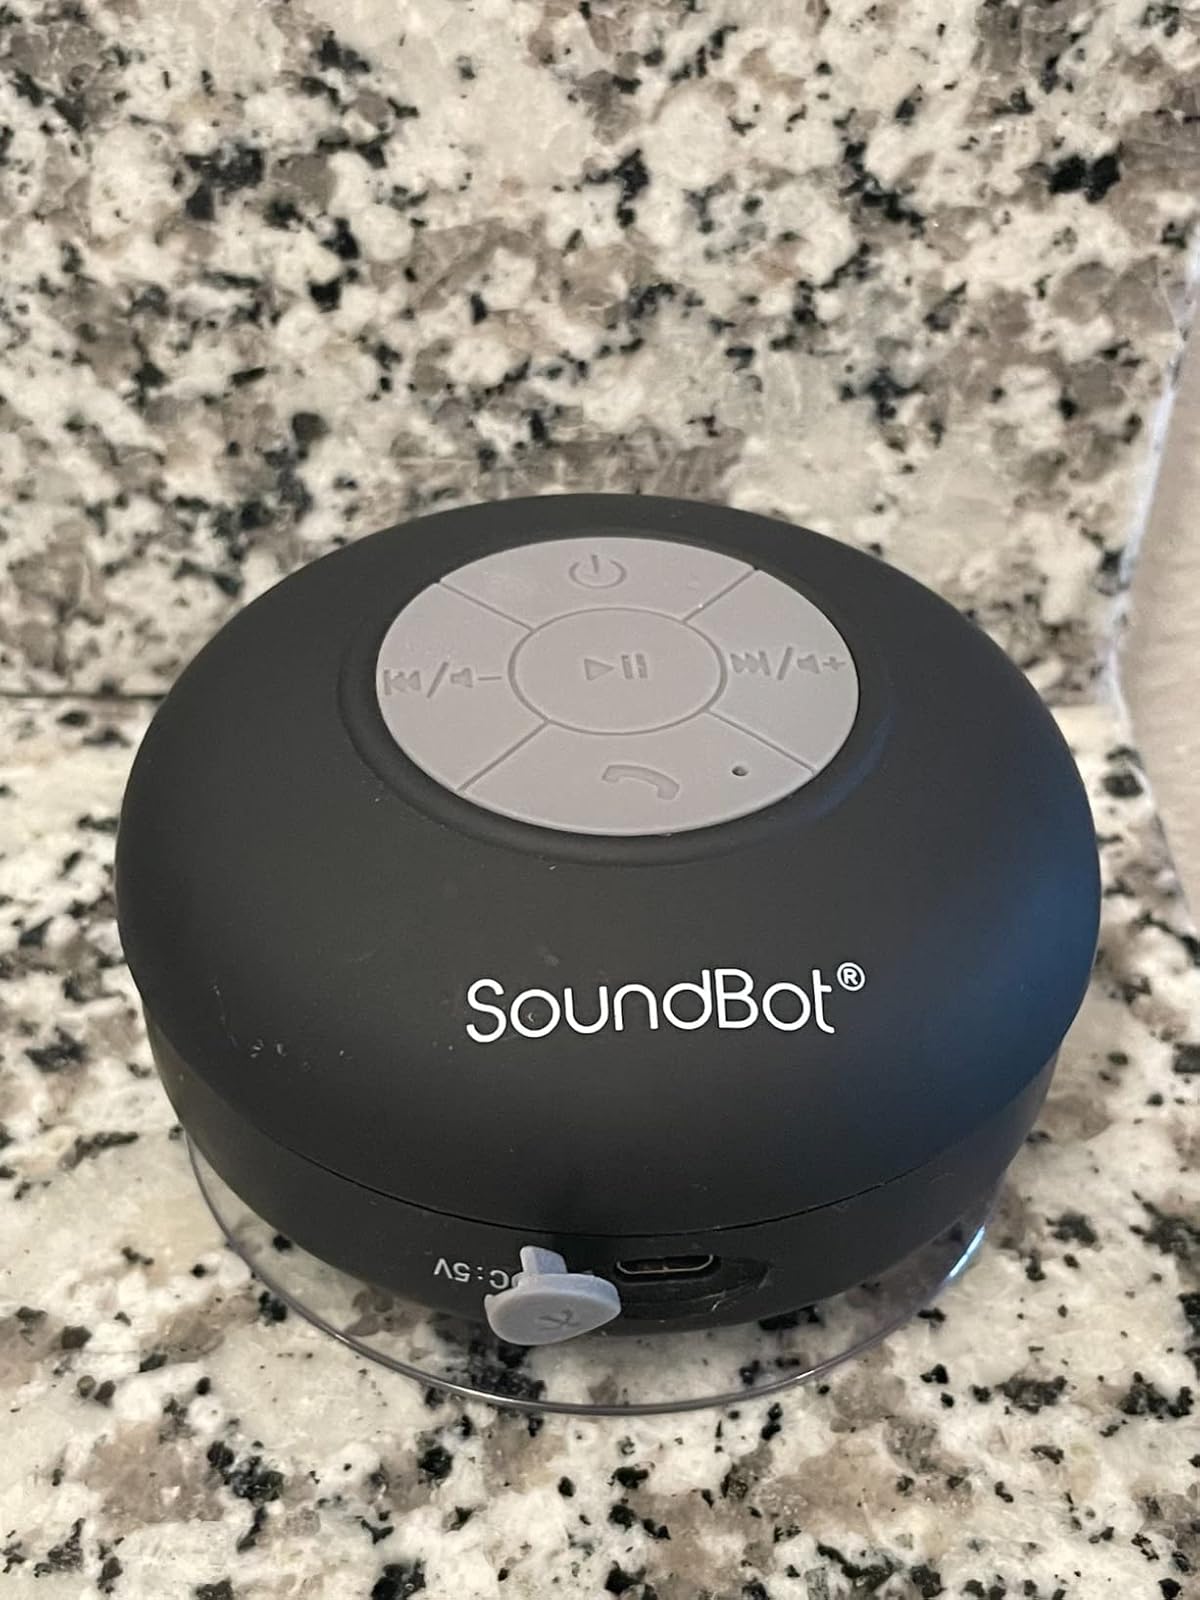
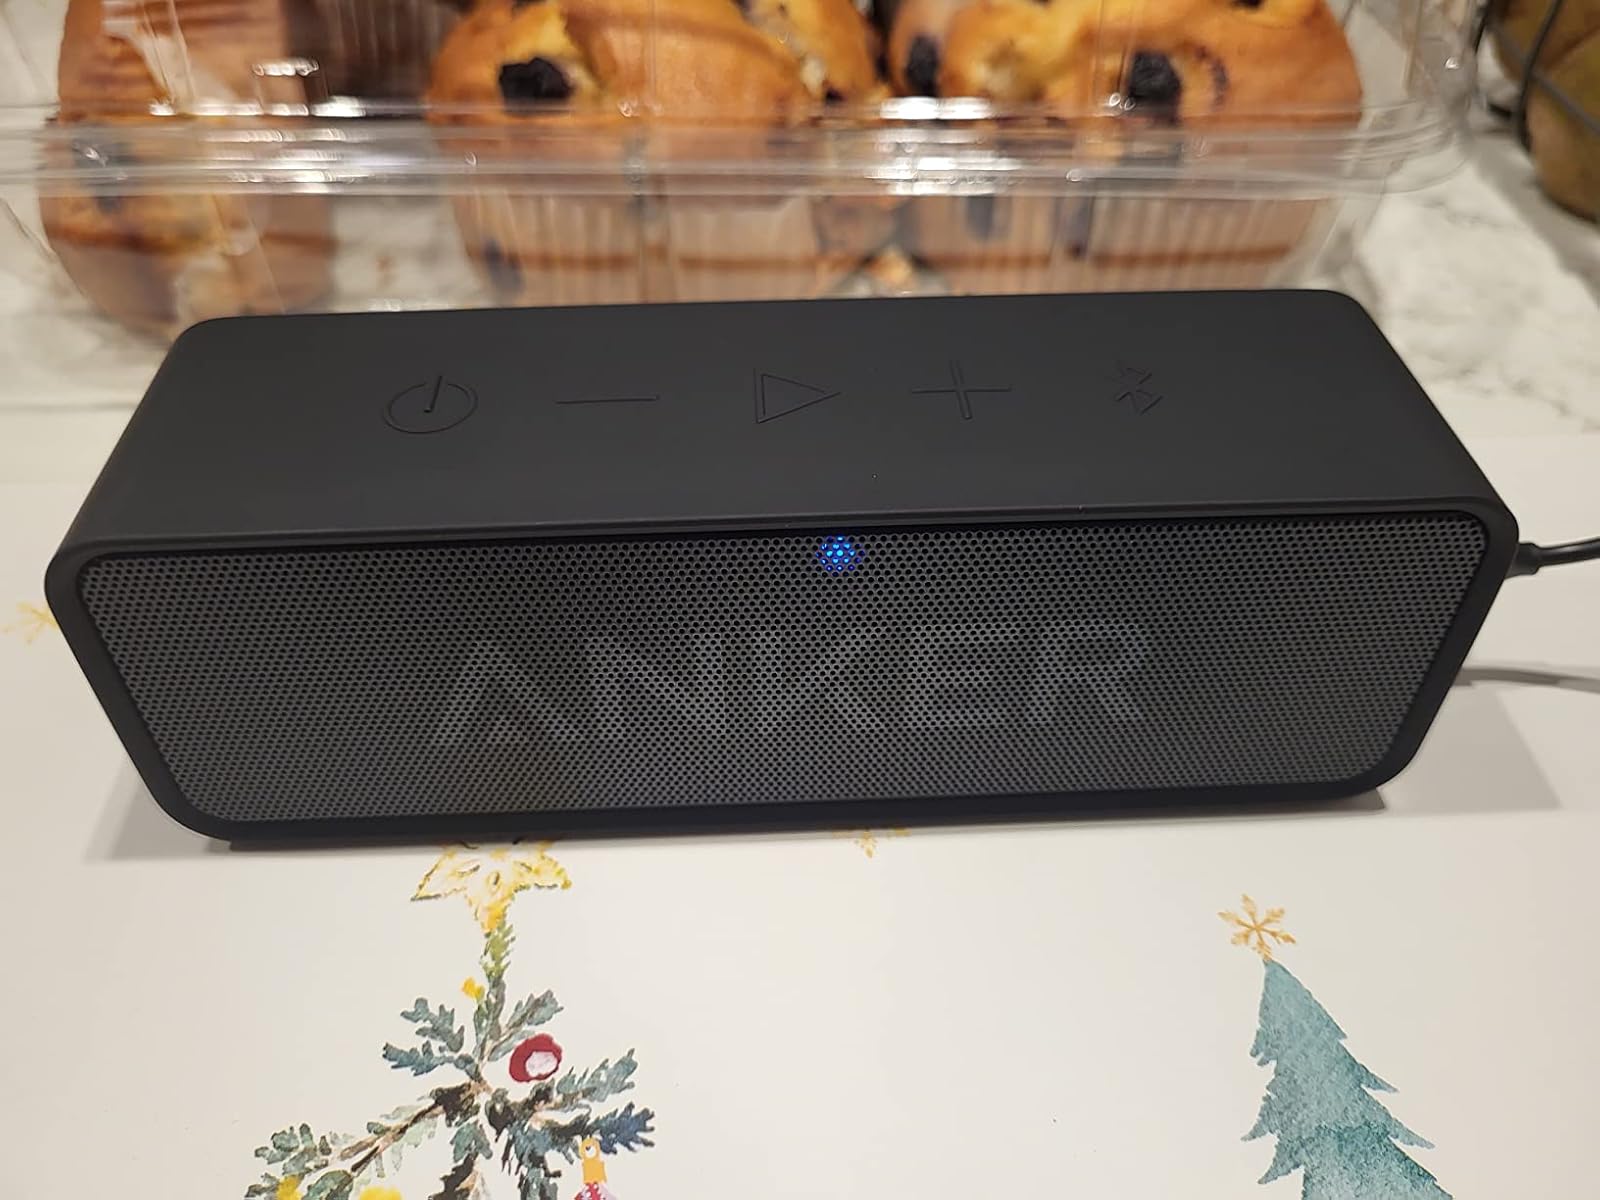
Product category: speaker
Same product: no